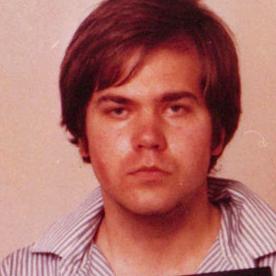
Age: 25